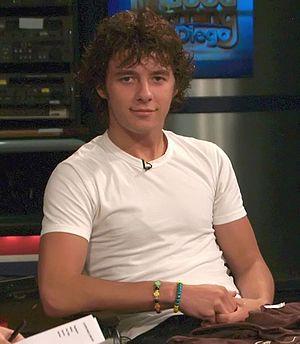
Matthew Underwood, né le 23 avril 1990 à Fort Pierce, Floride est un acteur américain.